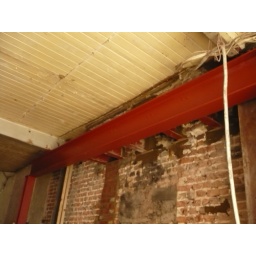
support for the remaining chminey stack above ground floor level.